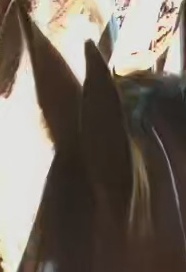
Face region: ears (position_of_ears)
Pain indicator: not_present